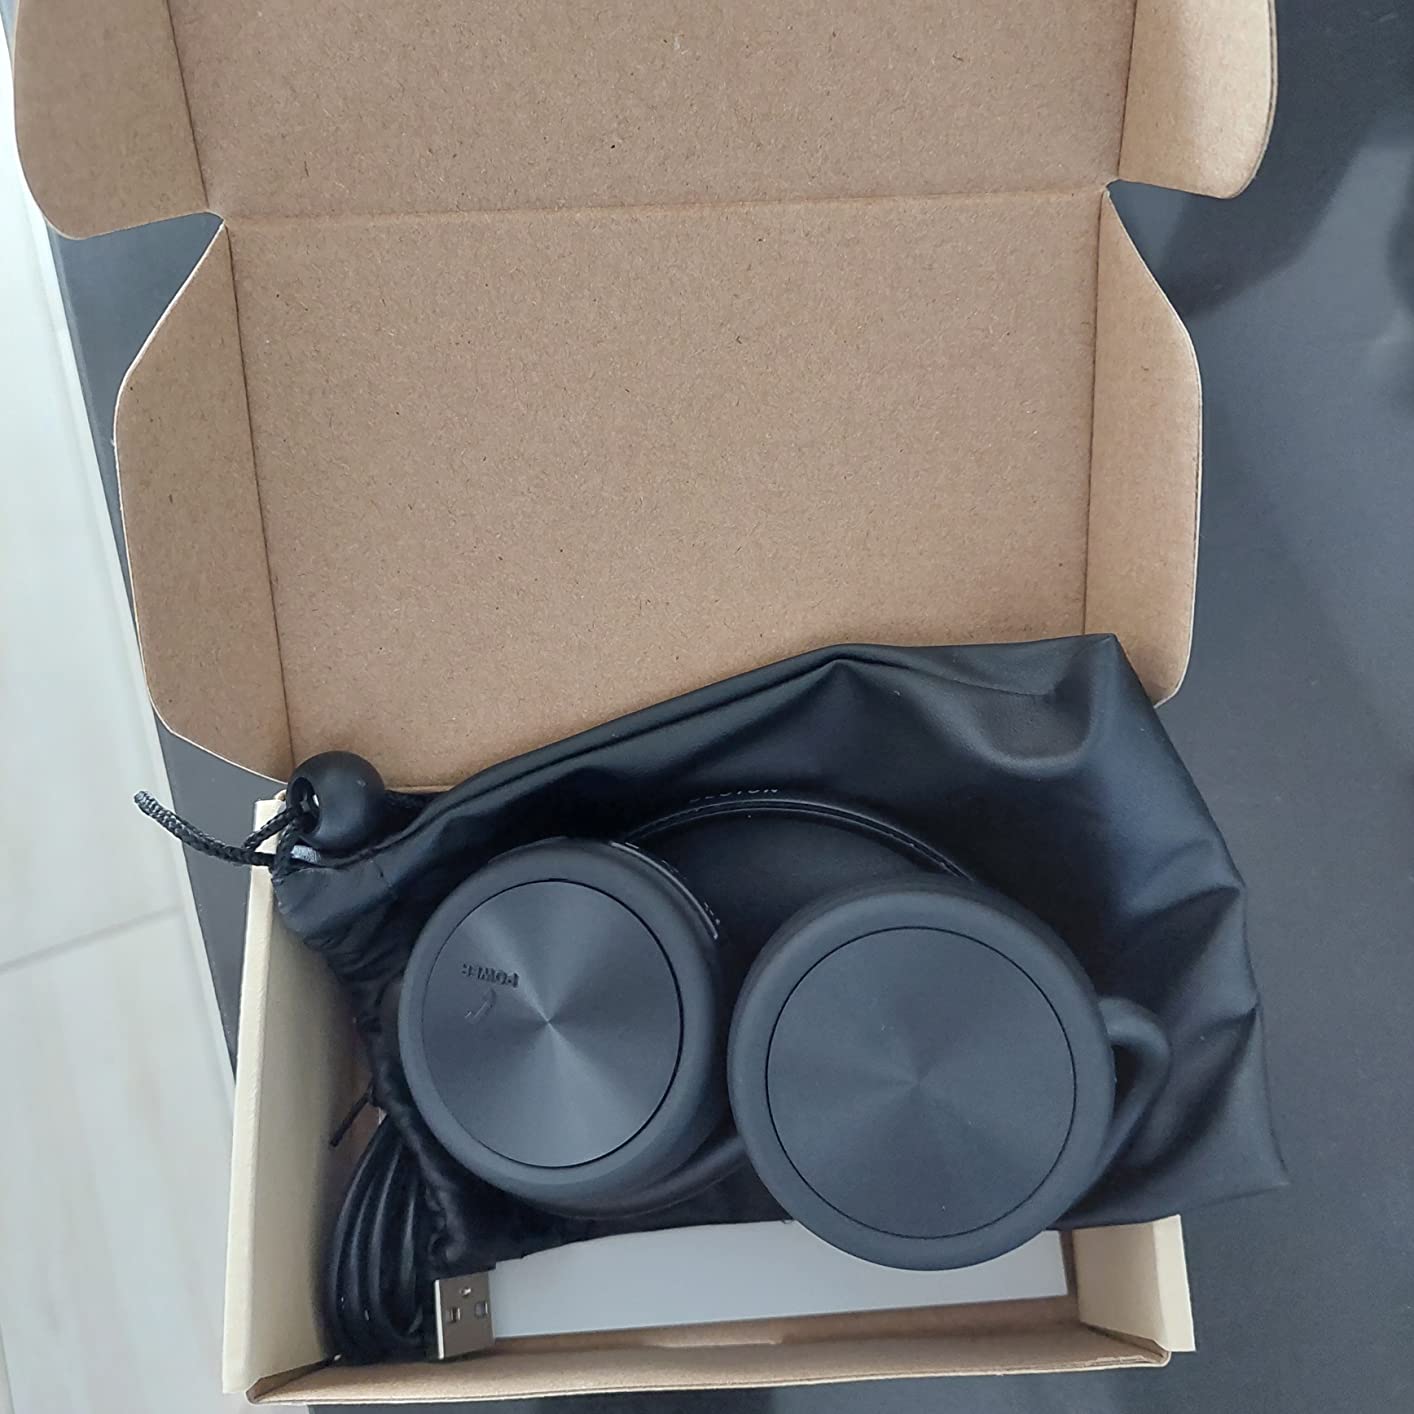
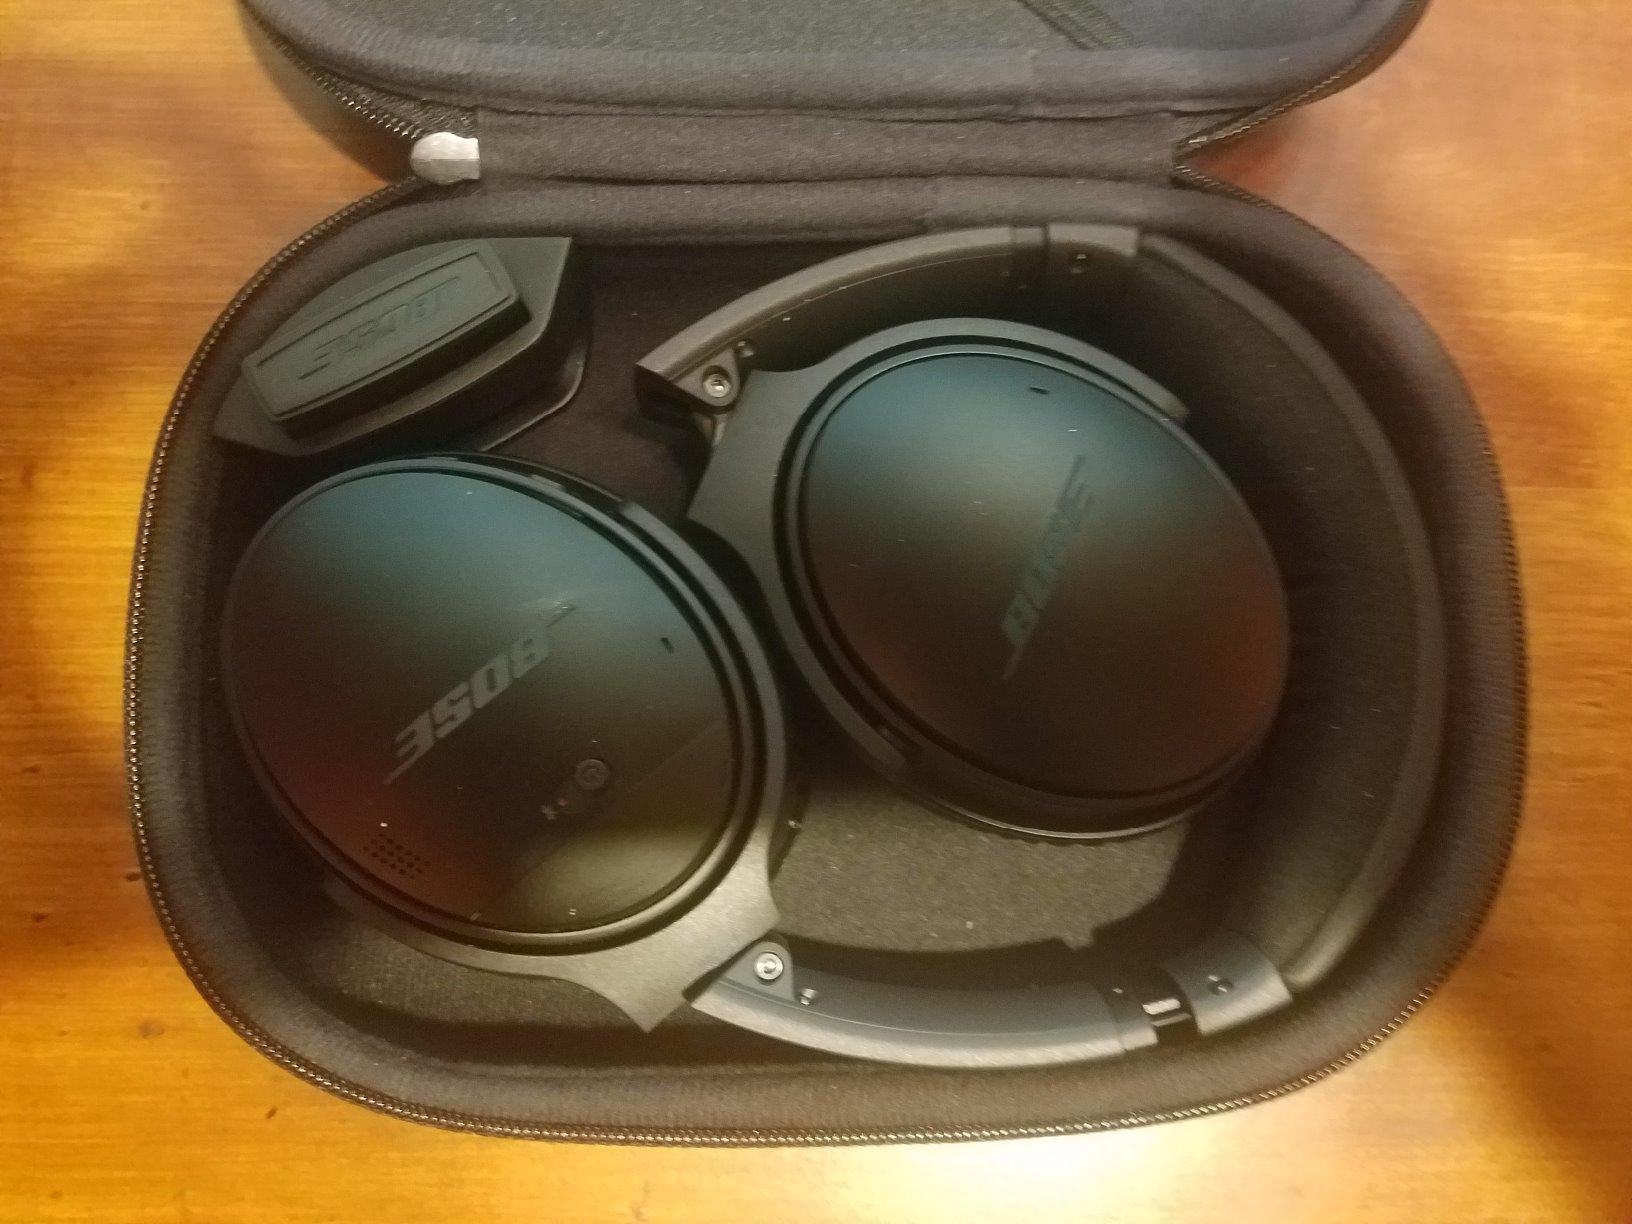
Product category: headphones
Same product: no